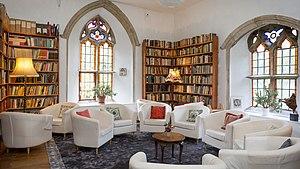
The Abbey, Sutton Courtenay est un manoir à la cour du médiéval situé à Sutton Courtenay, un village dans l'Oxfordshire, au Royaume-Uni. Il est situé près de la Tamise, à trois kilomètres au sud de la ville d'Abingdon-on-Thames. The Abbey est historiquement situé dans le Berkshire. The Abbey a été reconnue par le 'Historic England' comme un bâtiment d'un intérêt historique et architectural exceptionnel. C'est considéré comme un exemple parfait du manoir médiéval anglais et est un bâtiment classé Grade I.